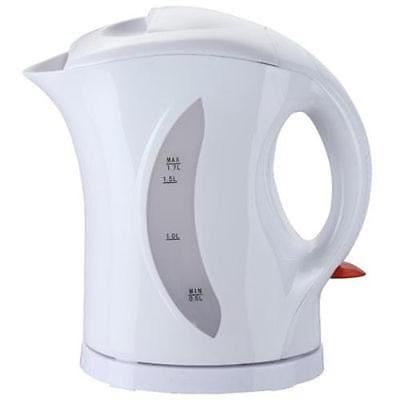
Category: kettle